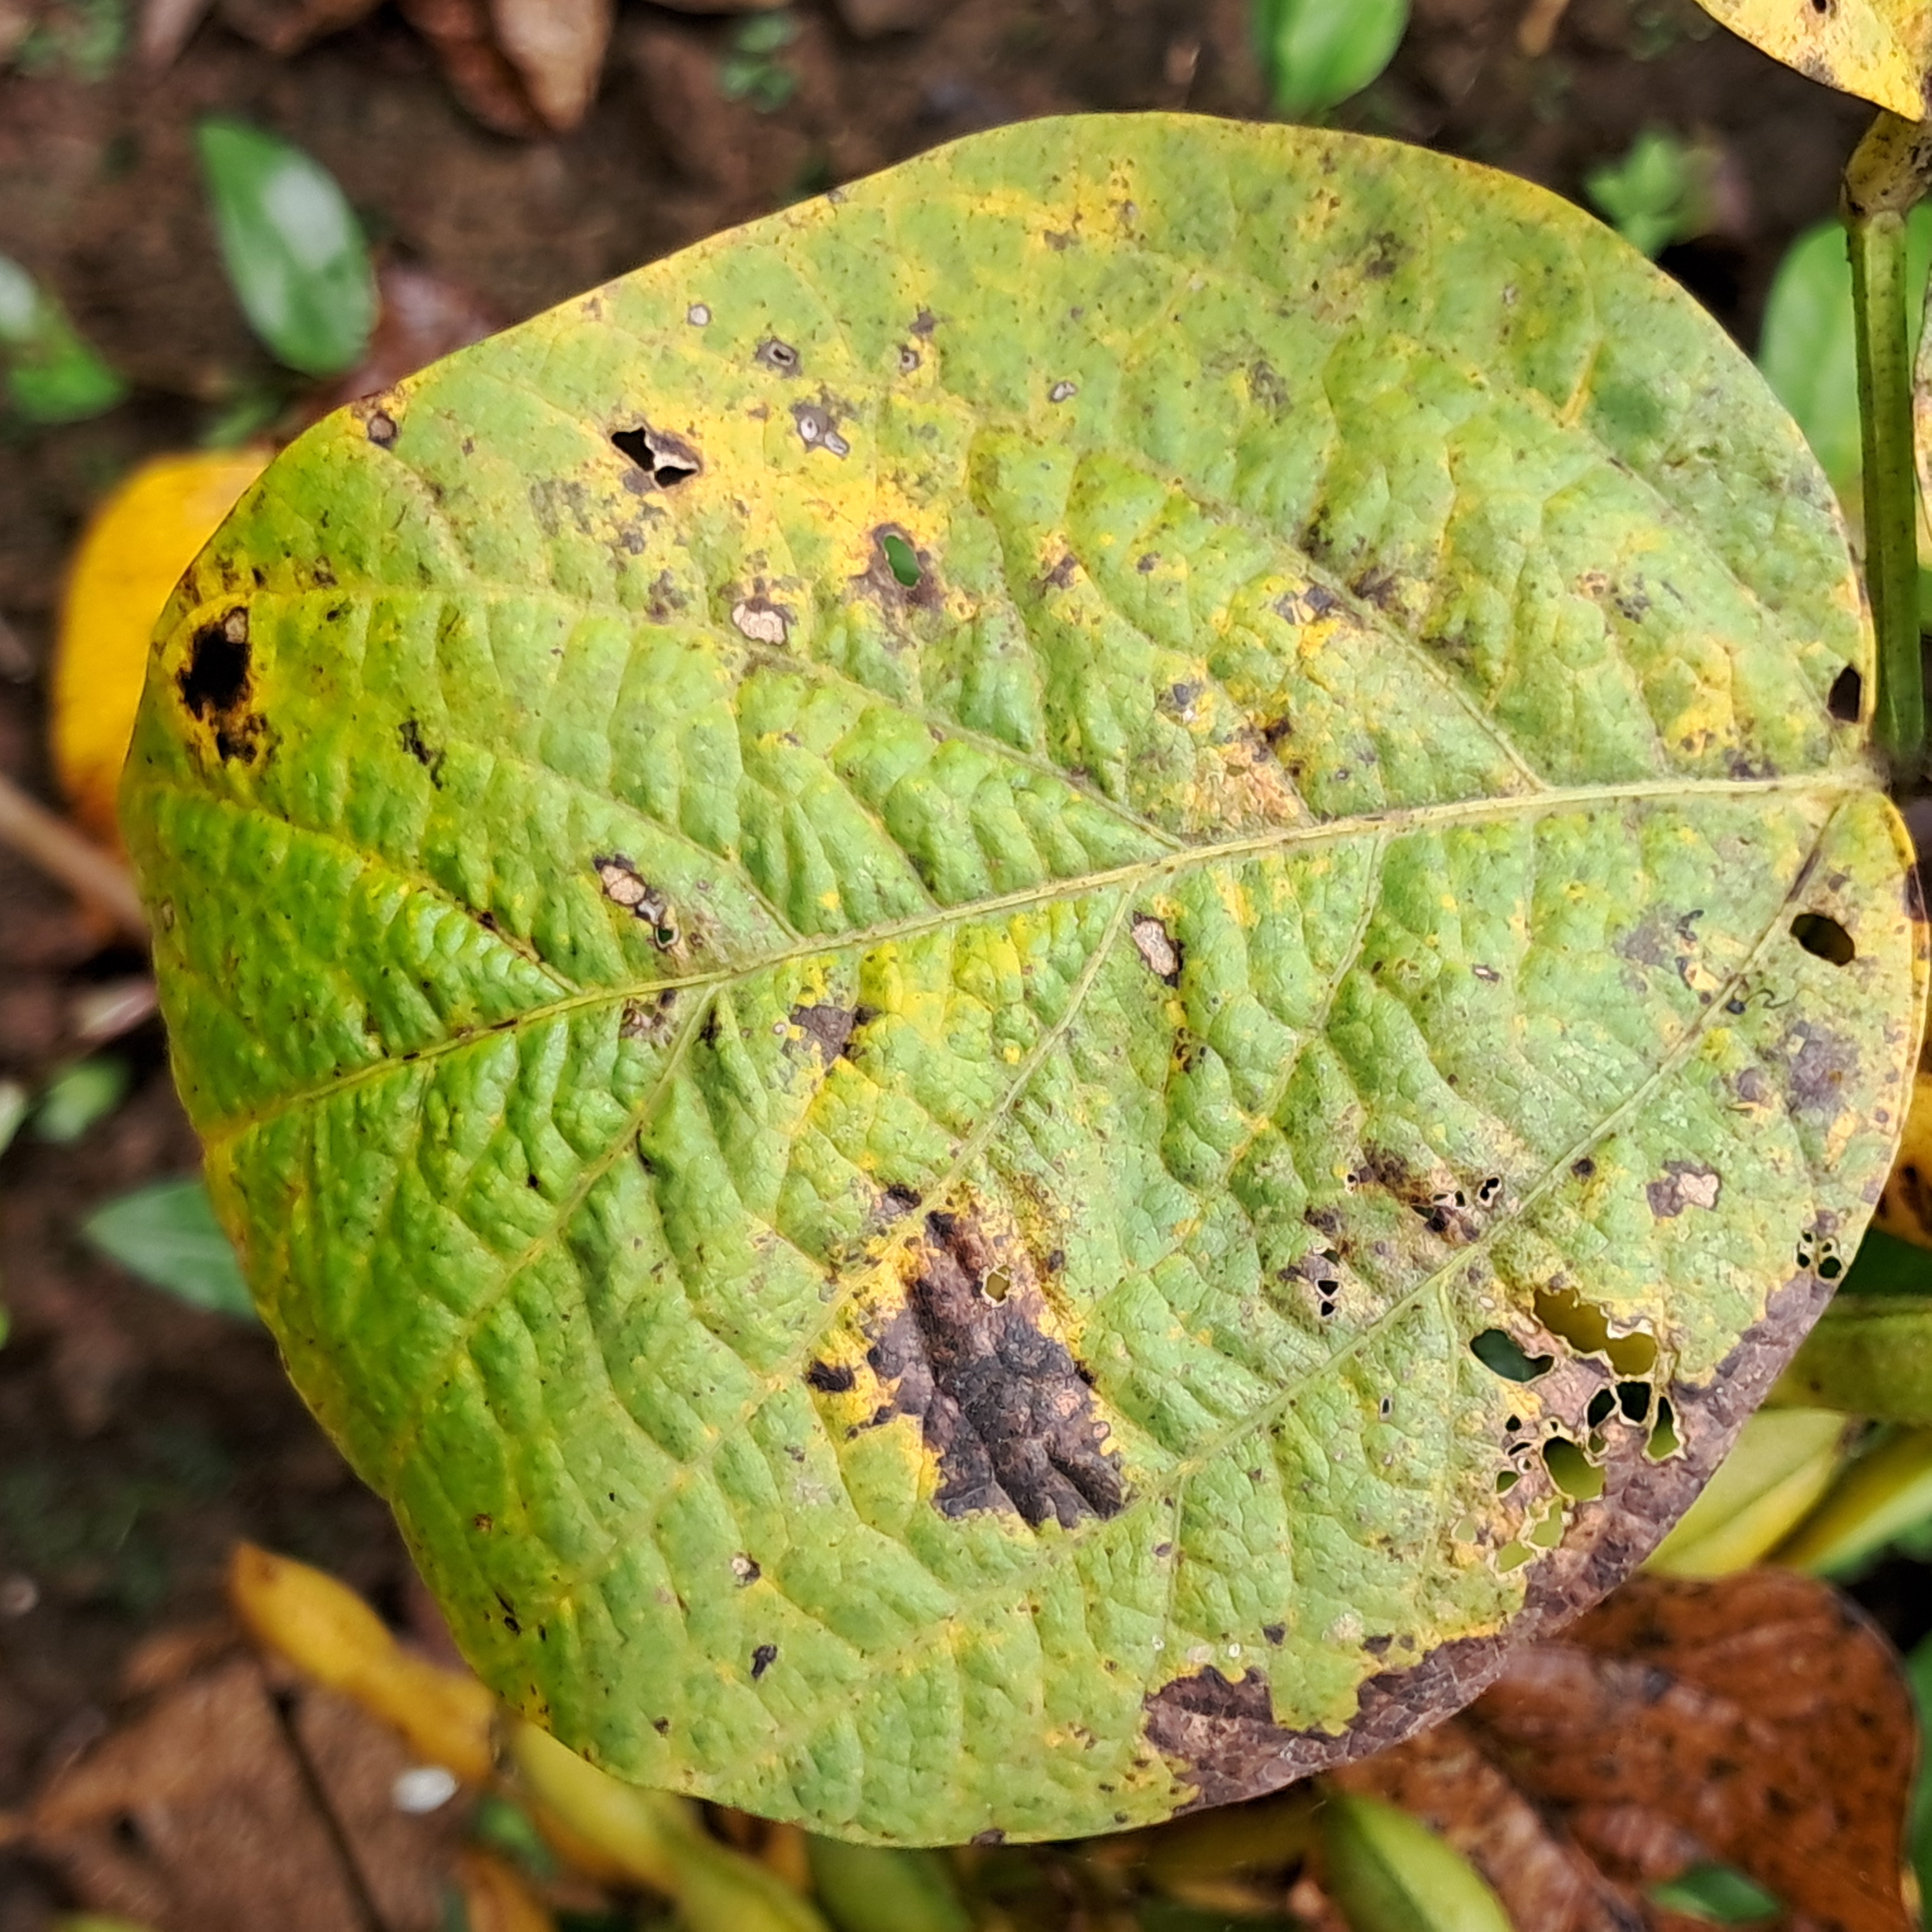
Label: Rust